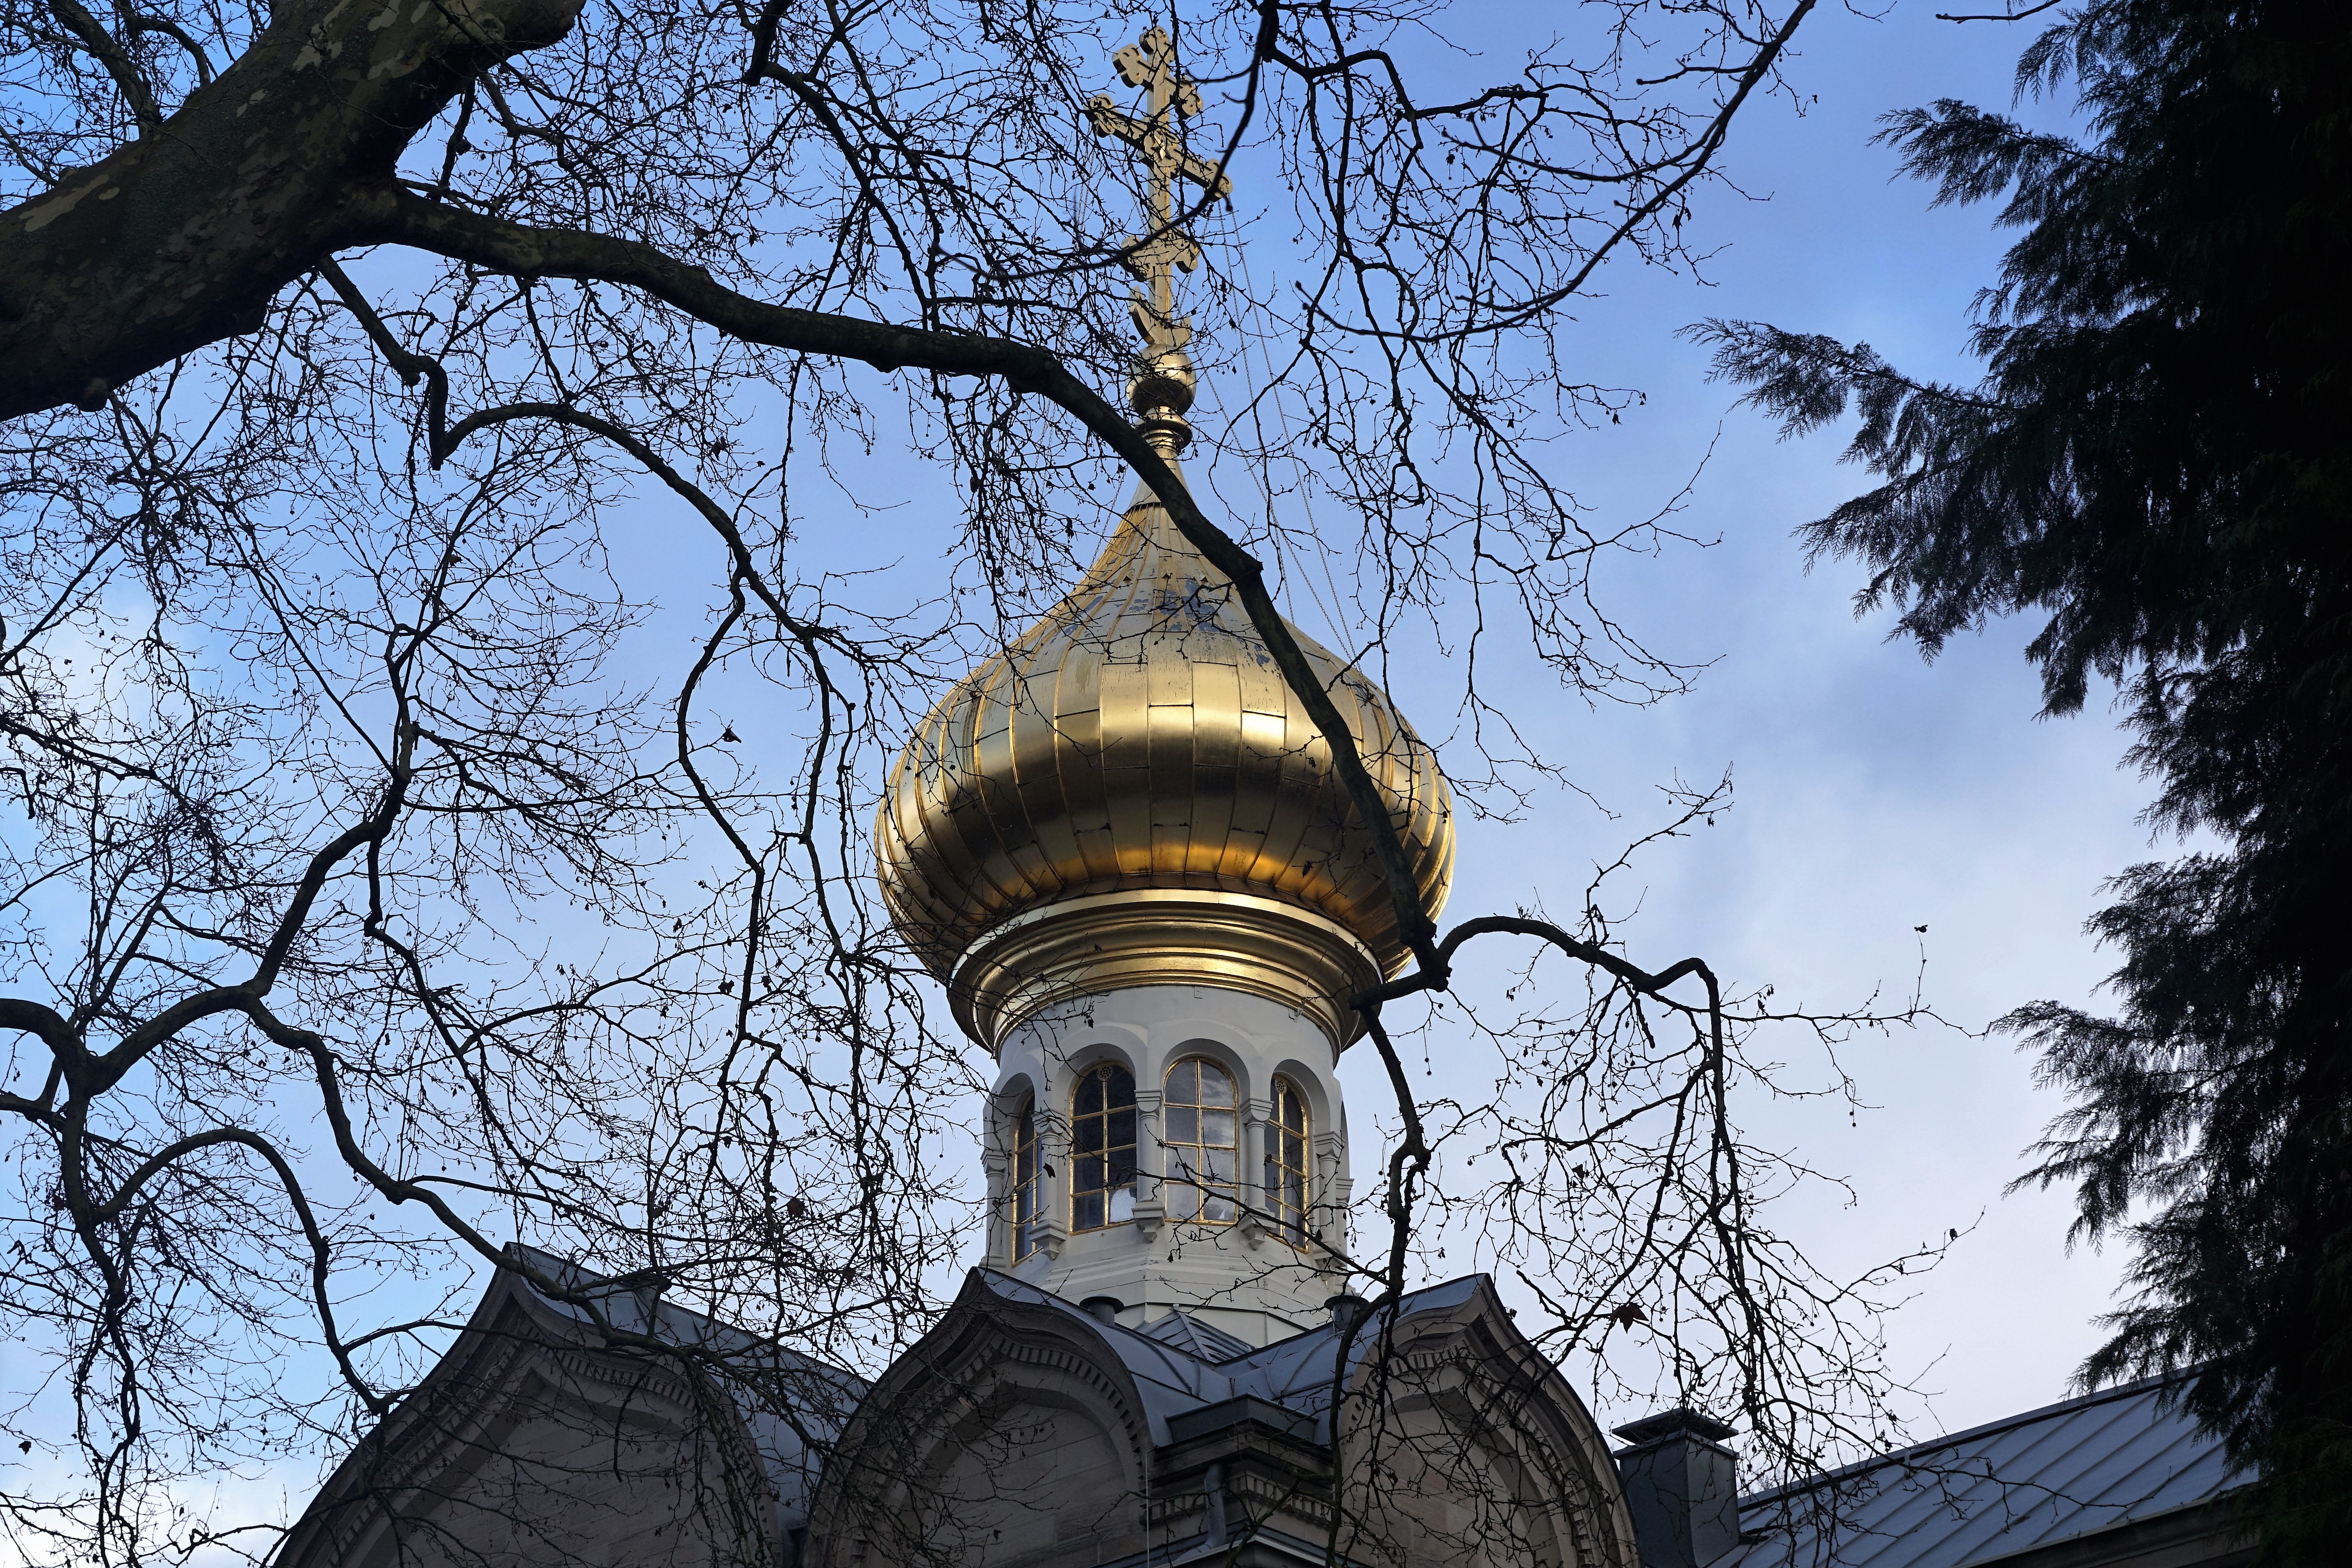
baden baden, church, tree, germany, russia, russian, ortodox, gold, holy, religion, god, winter, sky, spa, russians